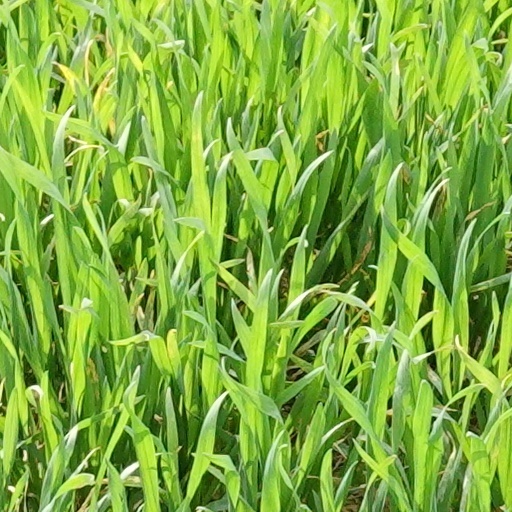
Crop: wheat